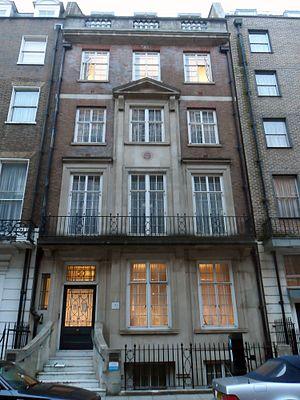
Publié en 1933, Flush est moins un roman de Virginia Woolf qu'une biographie fictive de la poétesse Elizabeth Barrett Browning vue par son cocker.